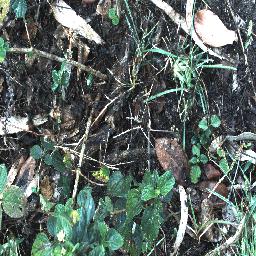
Label: lantana